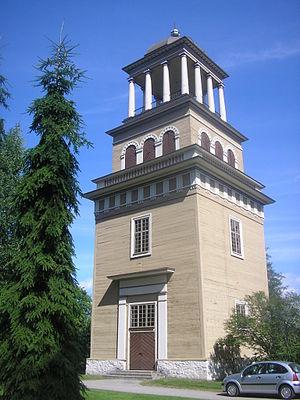
L'église de Lieksa est une église moderne à Lieksa en Finlande qui possède néanmoins un clocher de 1836.
Lieksa est le nom d'une municipalité rurale ainsi que d'une ville de l'est de la Finlande qui appartiennent à la province de Finlande-Orientale et à la région de Carélie du Nord.